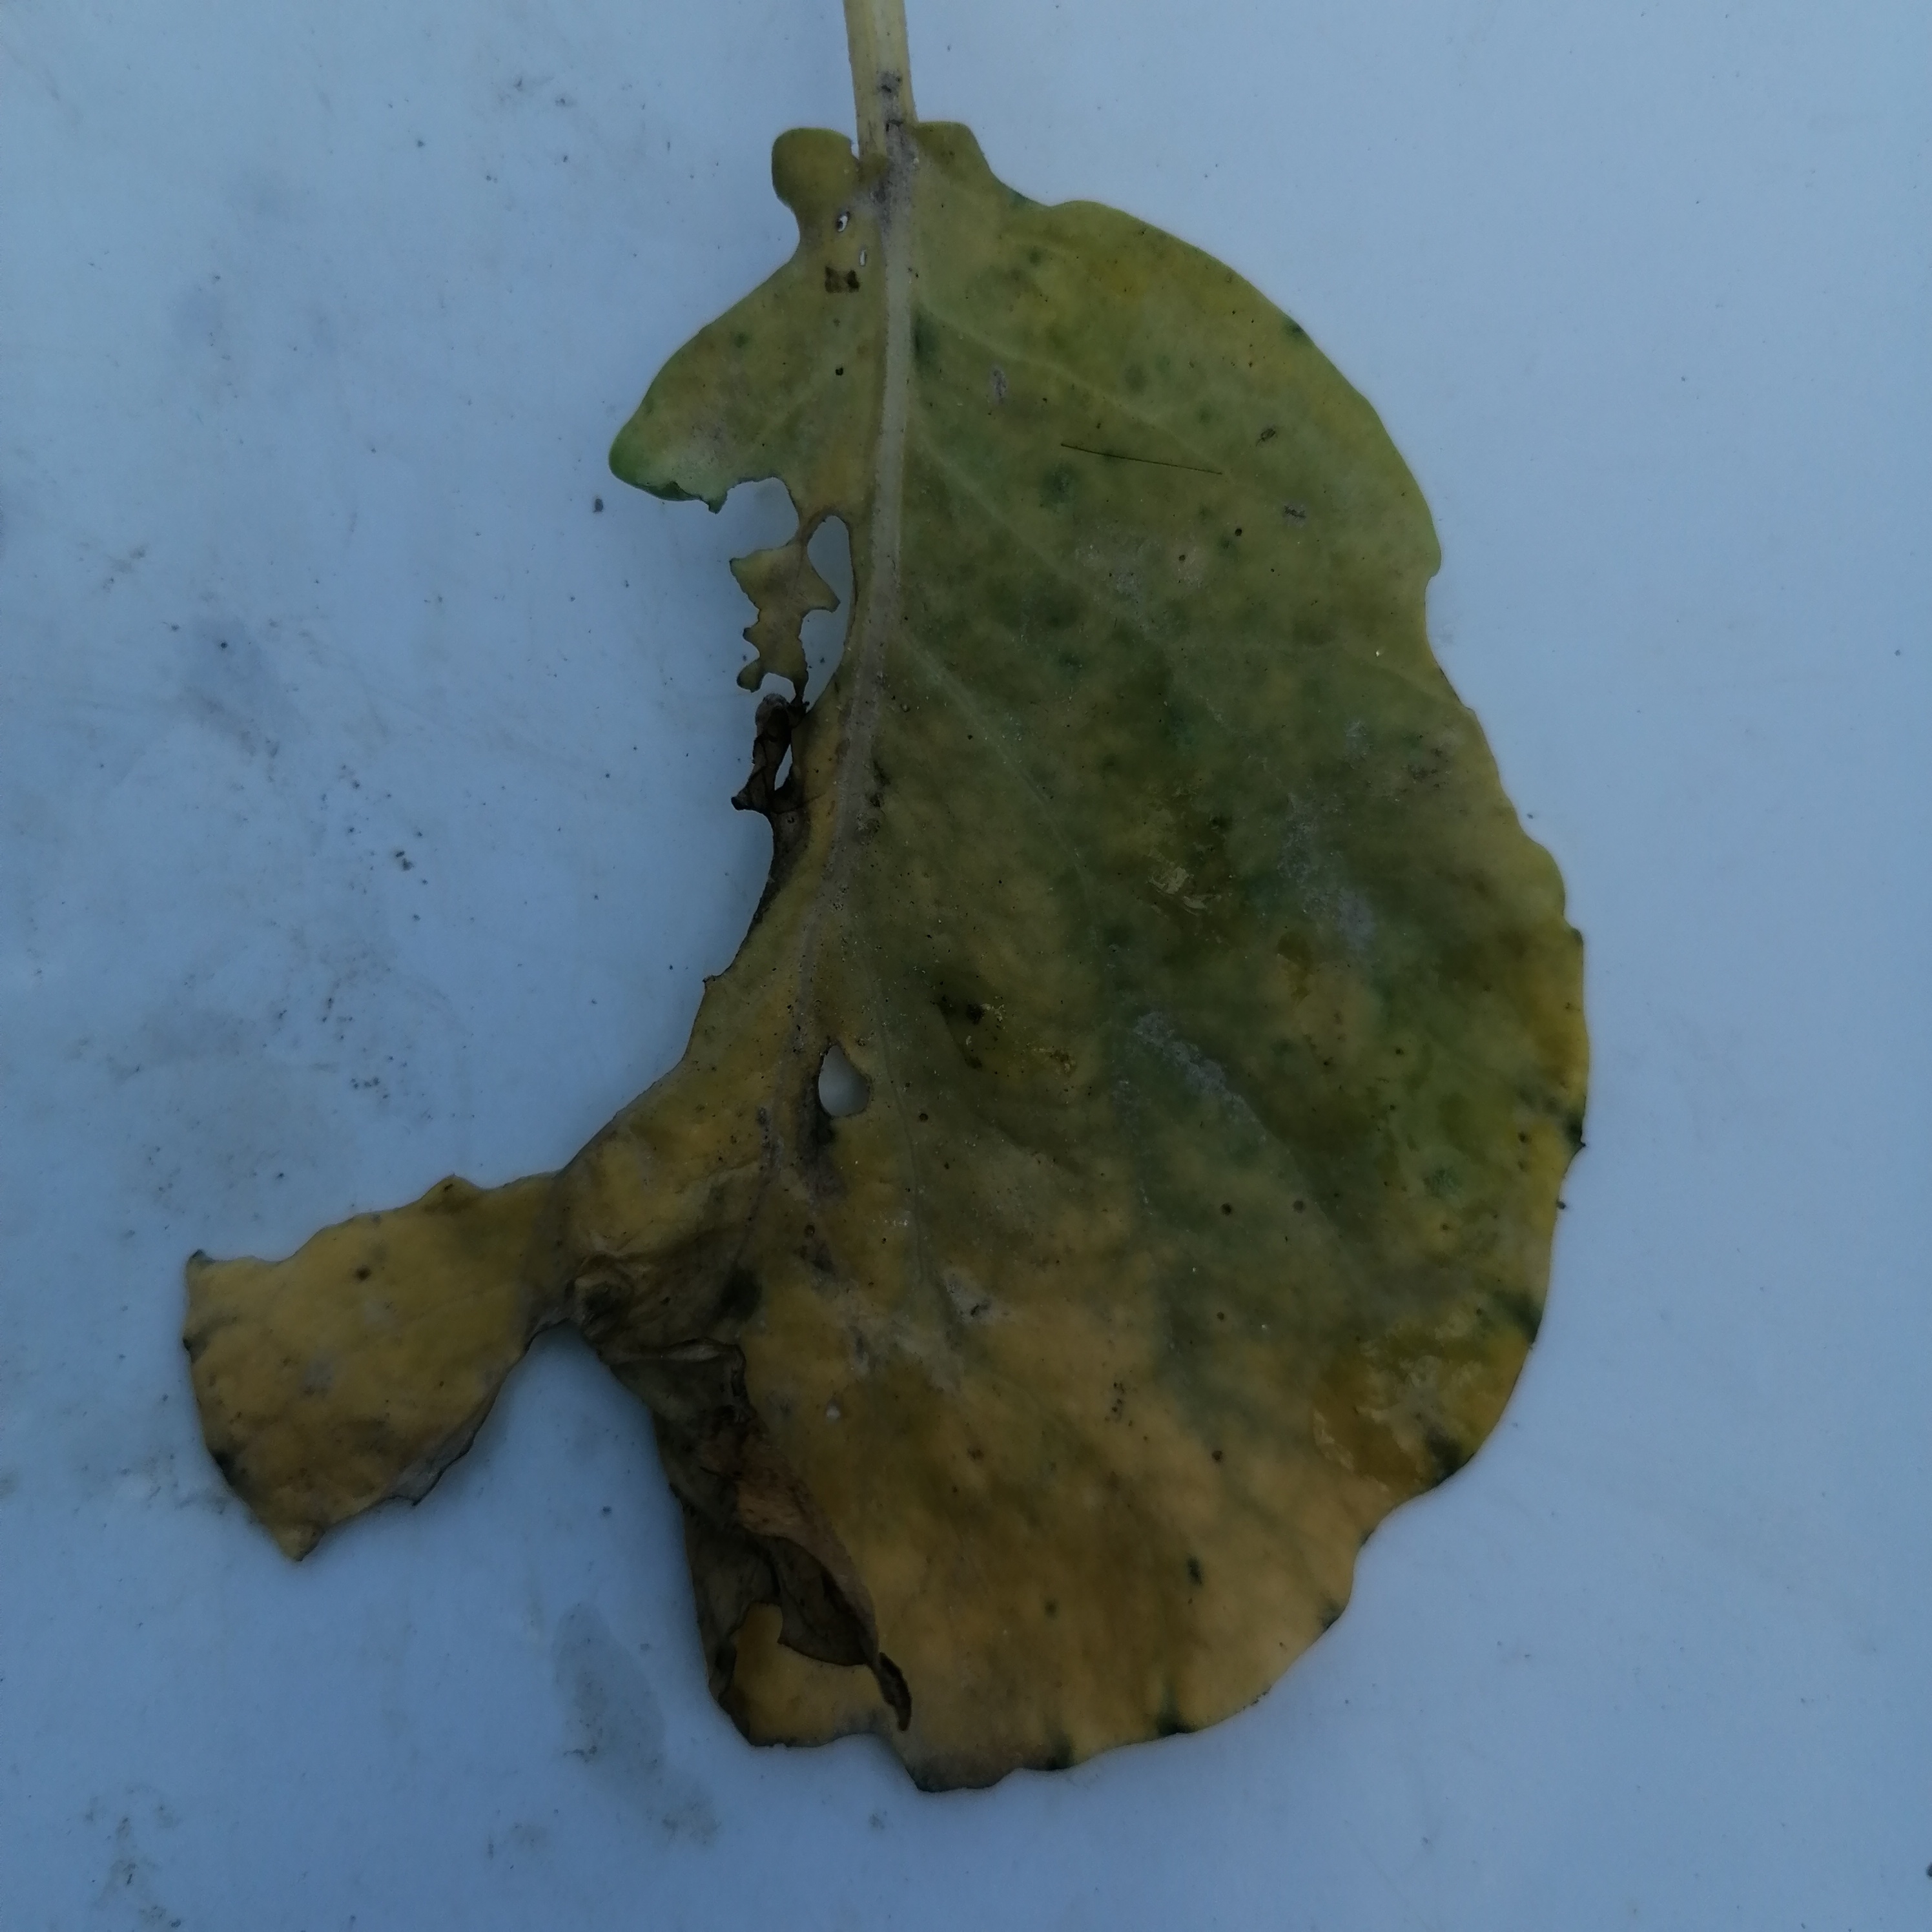
Label: Black Rot